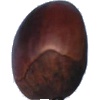
Label: chestnut